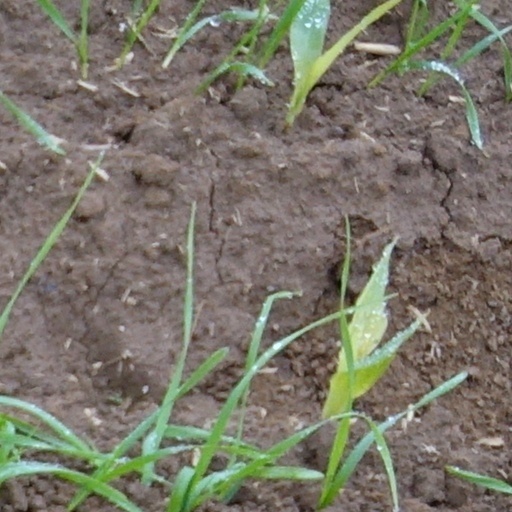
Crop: wheat